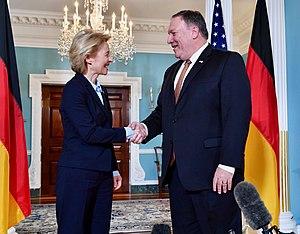
Ursula von der Leyen [ˈʔʊʁzula fɔn deːɐ̯ ˈlaɪən], née Albrecht le 8 octobre 1958 à Ixelles, est une femme politique allemande. Membre de l’Union chrétienne-démocrate, elle est ministre fédérale entre 2005 et 2019 et présidente de la Commission européenne depuis 2019.